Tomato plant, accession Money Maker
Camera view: vertical (180 deg); turntable rotation: 60 degrees
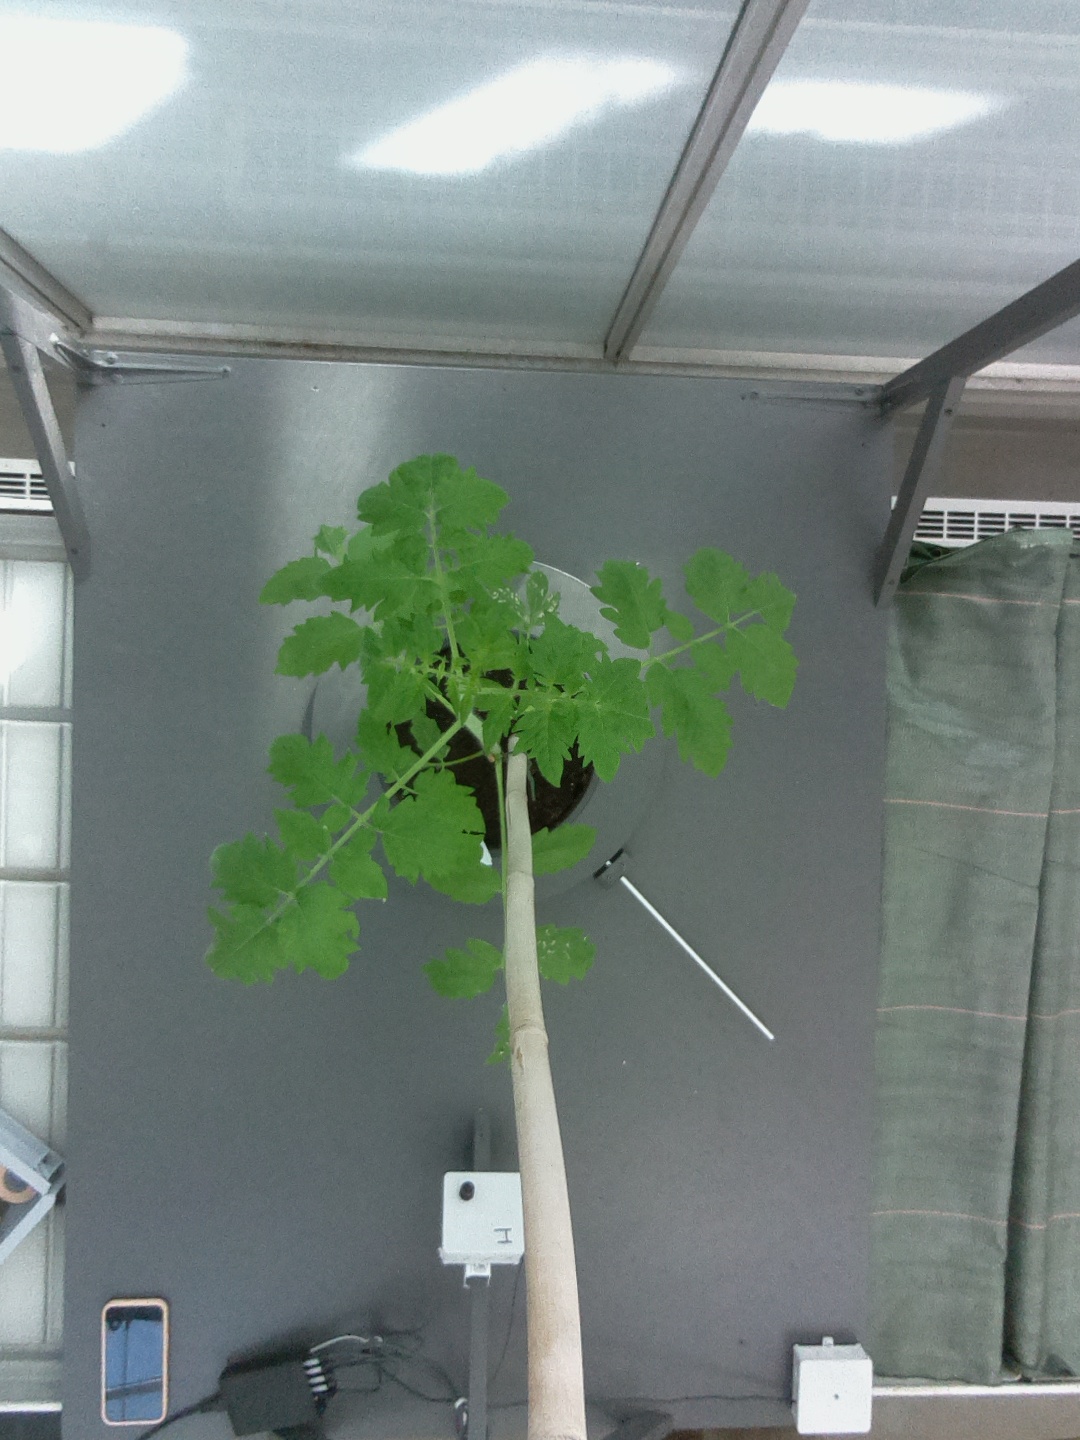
BBCH growth stage 14: 8 of true leaves visible